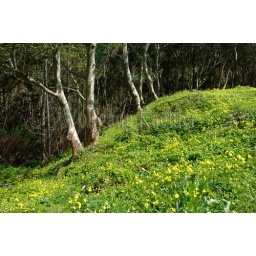
Portugal, azores islands, graciosa island, oxalis flowers growing in meadow, trees